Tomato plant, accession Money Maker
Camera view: vertical (180 deg); turntable rotation: 0 degrees
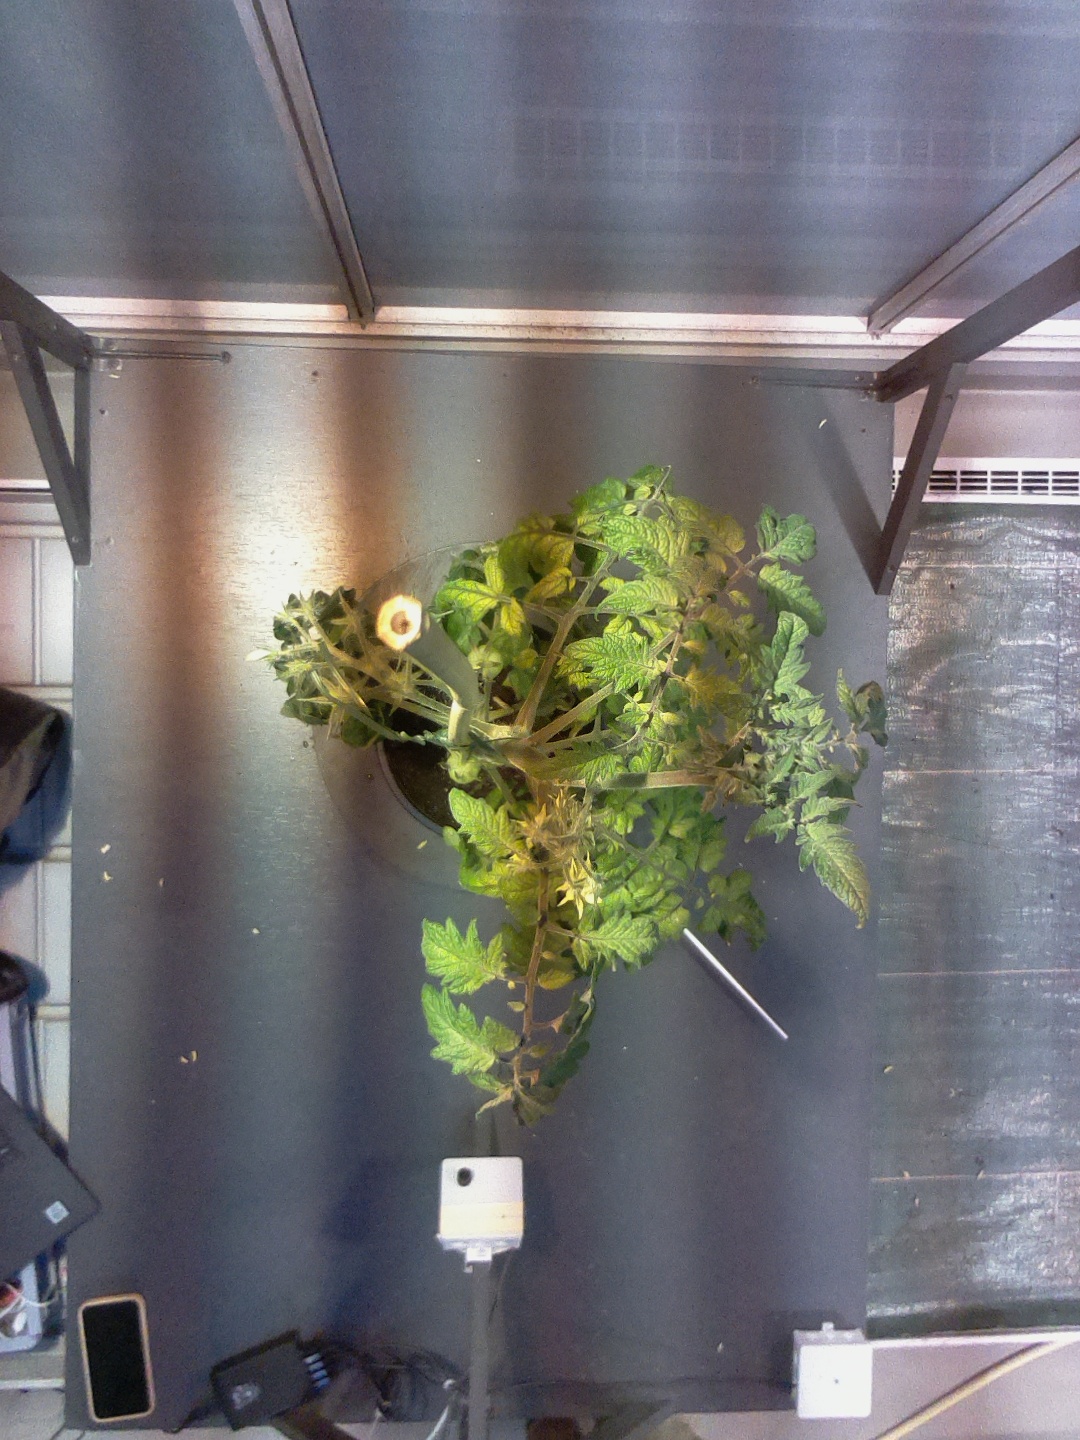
BBCH growth stage 72: 20%-30% of final fruit size